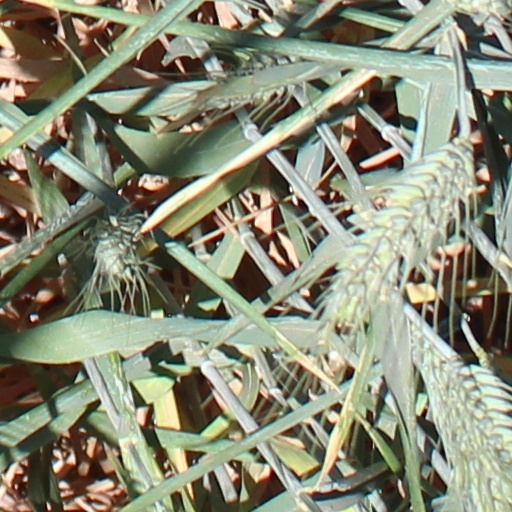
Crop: wheat